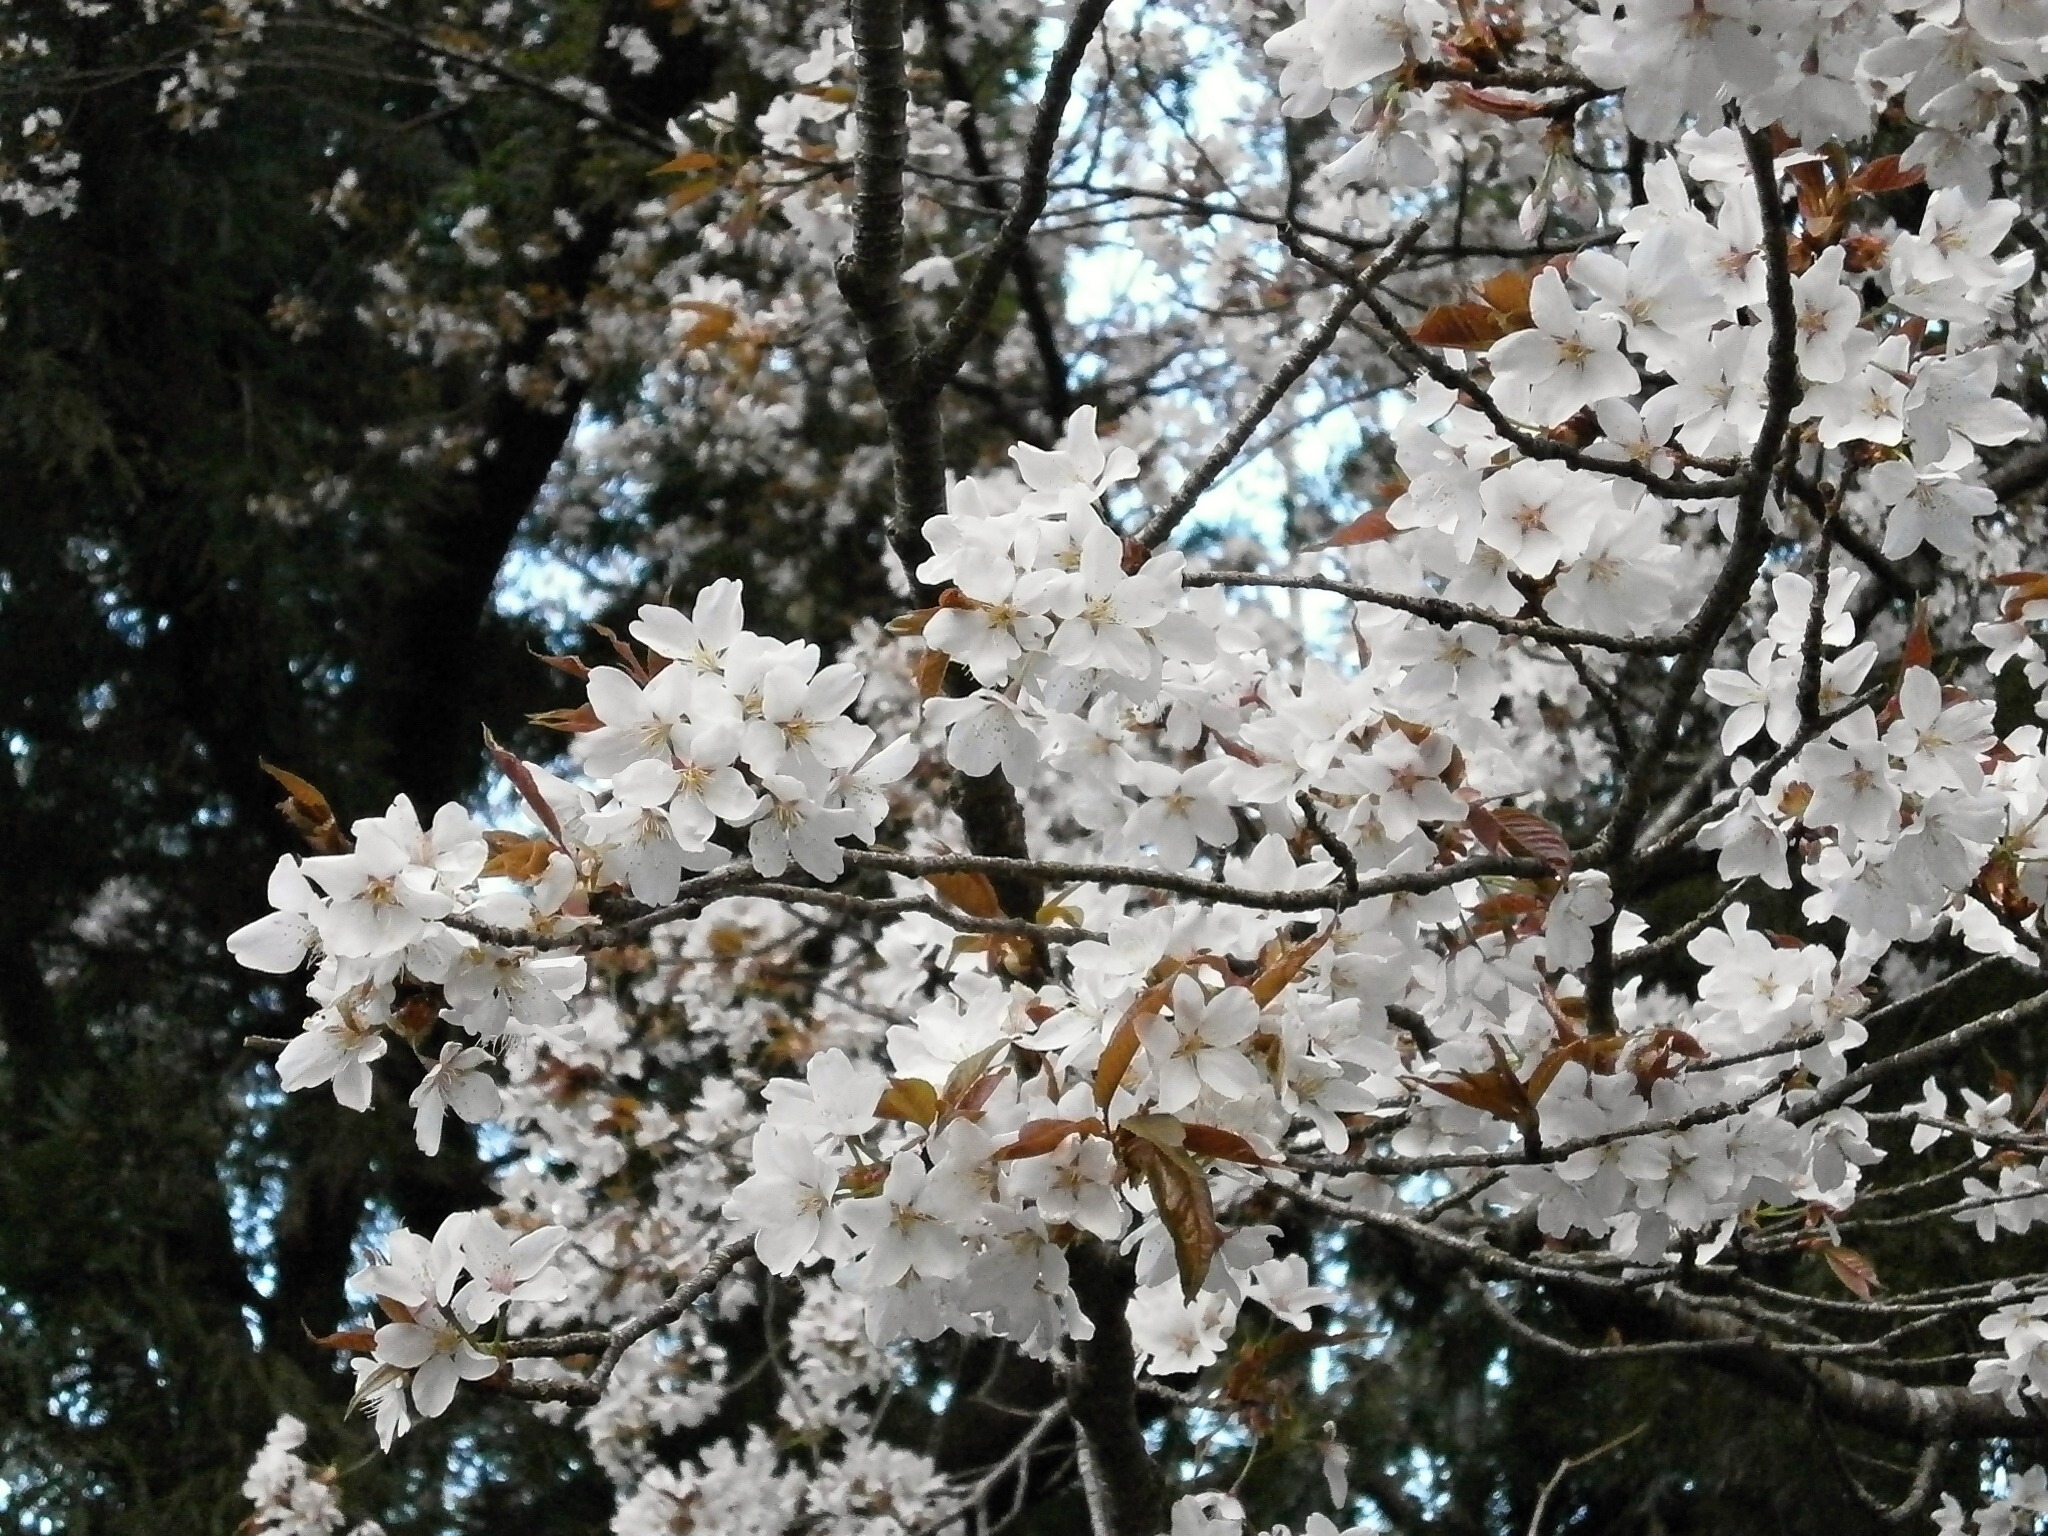
tree, branch, blossom, snow, winter, plant, flower, spring, produce, botany, flora, season, cherry blossom, shrub, spring flowers, cherry, flowering plant, cherry blossoms, japan flower, cherry tree, woody plant, land plant